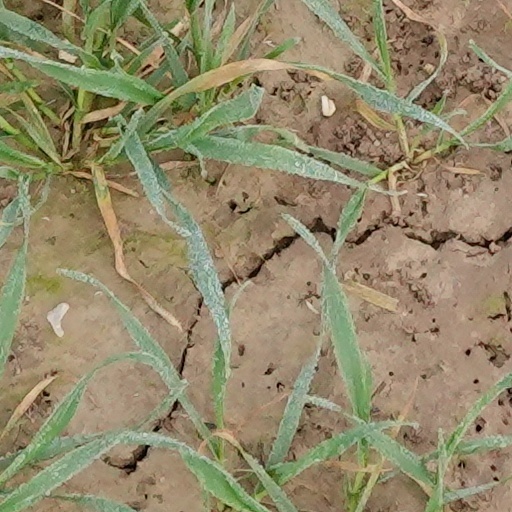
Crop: wheat